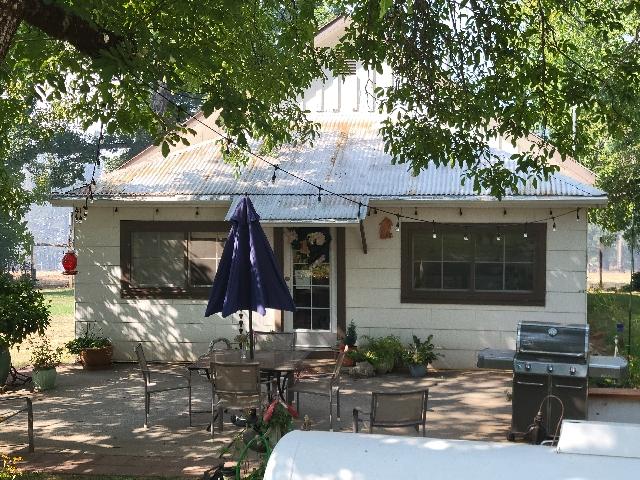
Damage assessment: no_damage